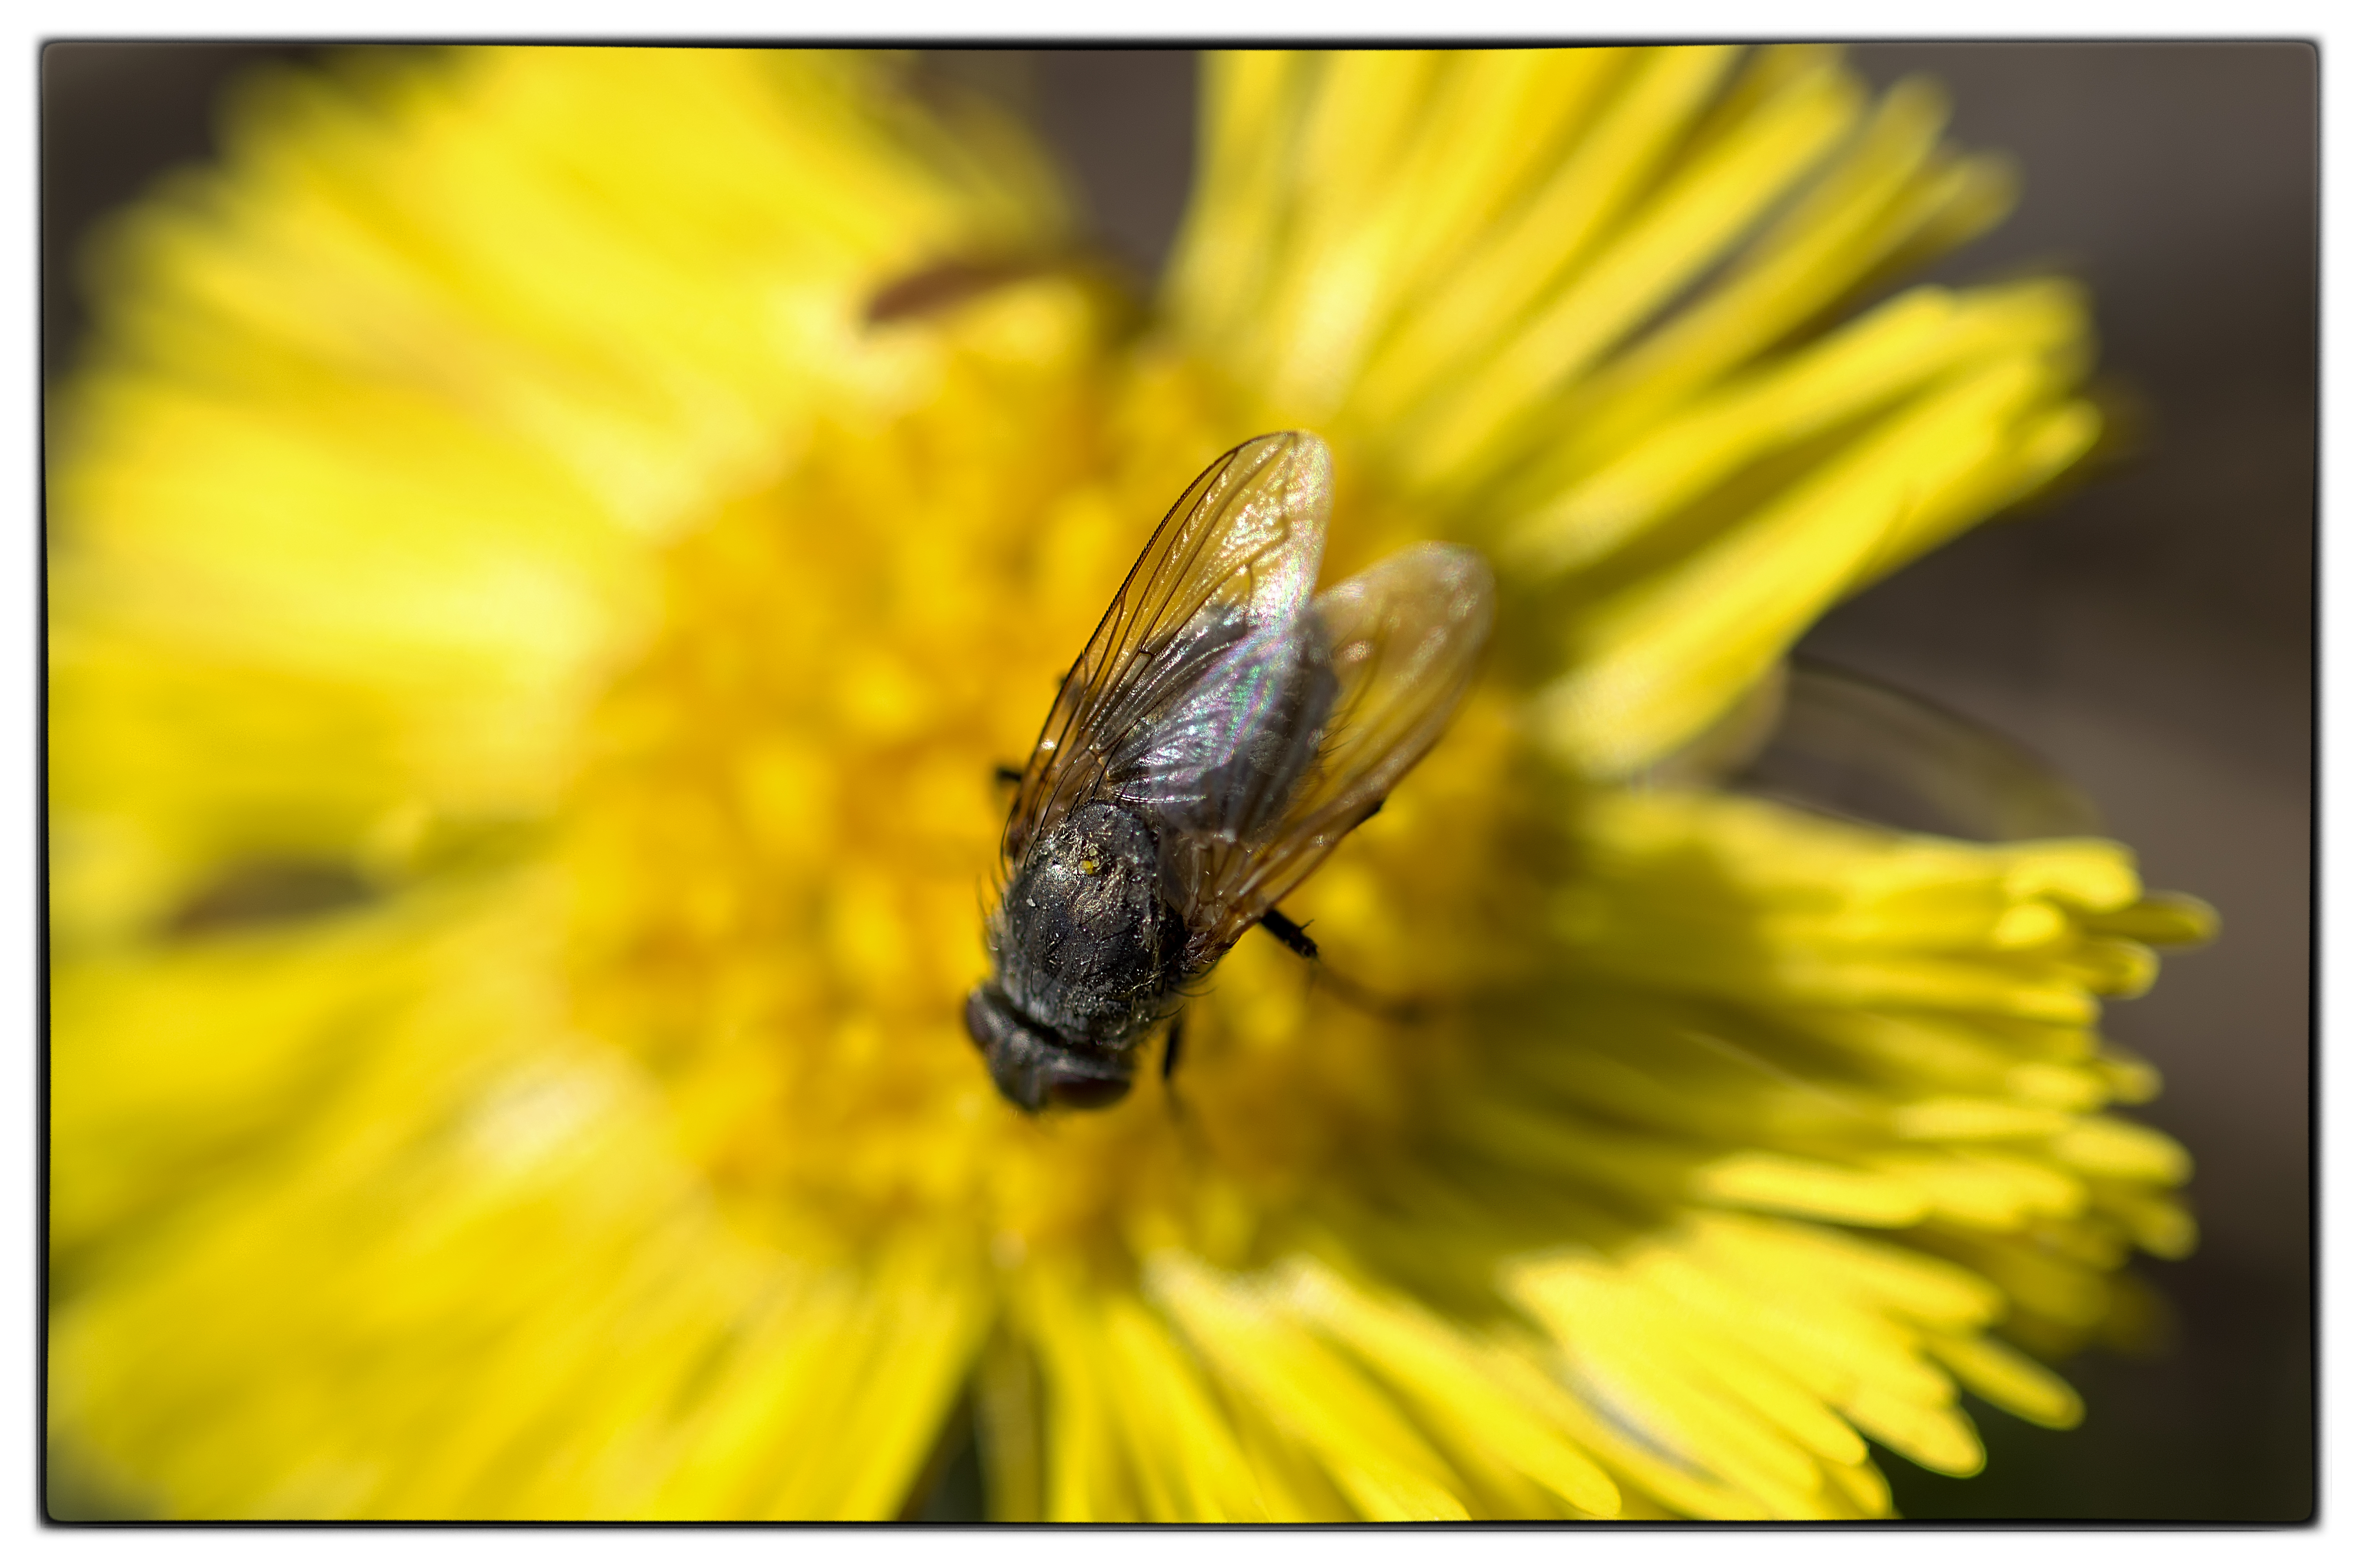
flower, petal, fly, pollen, insect, macro, yellow, fauna, invertebrate, close up, bee, finland, helsinki, nectar, macro photography, honey bee, membrane winged insect